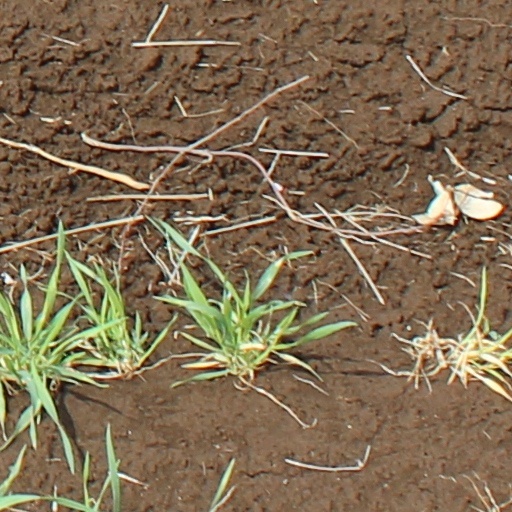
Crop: wheat